History of Switzerland

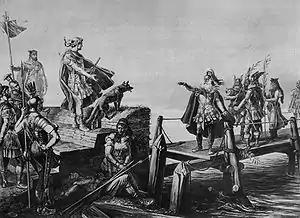
Divico and Julius Caesar after the Battle of Bibracte

In 58 BC, the Helvetii tried to evade migratory pressure from Germanic tribes by moving into Gaul, but were defeated by Julius Caesar's armies and then sent back. The alpine region became integrated into the Roman Empire and was extensively romanized in the course of the following centuries. The center of Roman administration was at "Aventicum" (Avenches). In 259, Alamanni tribes overran the Limes, putting the settlements on Swiss territory on the frontier of the Roman Empire.